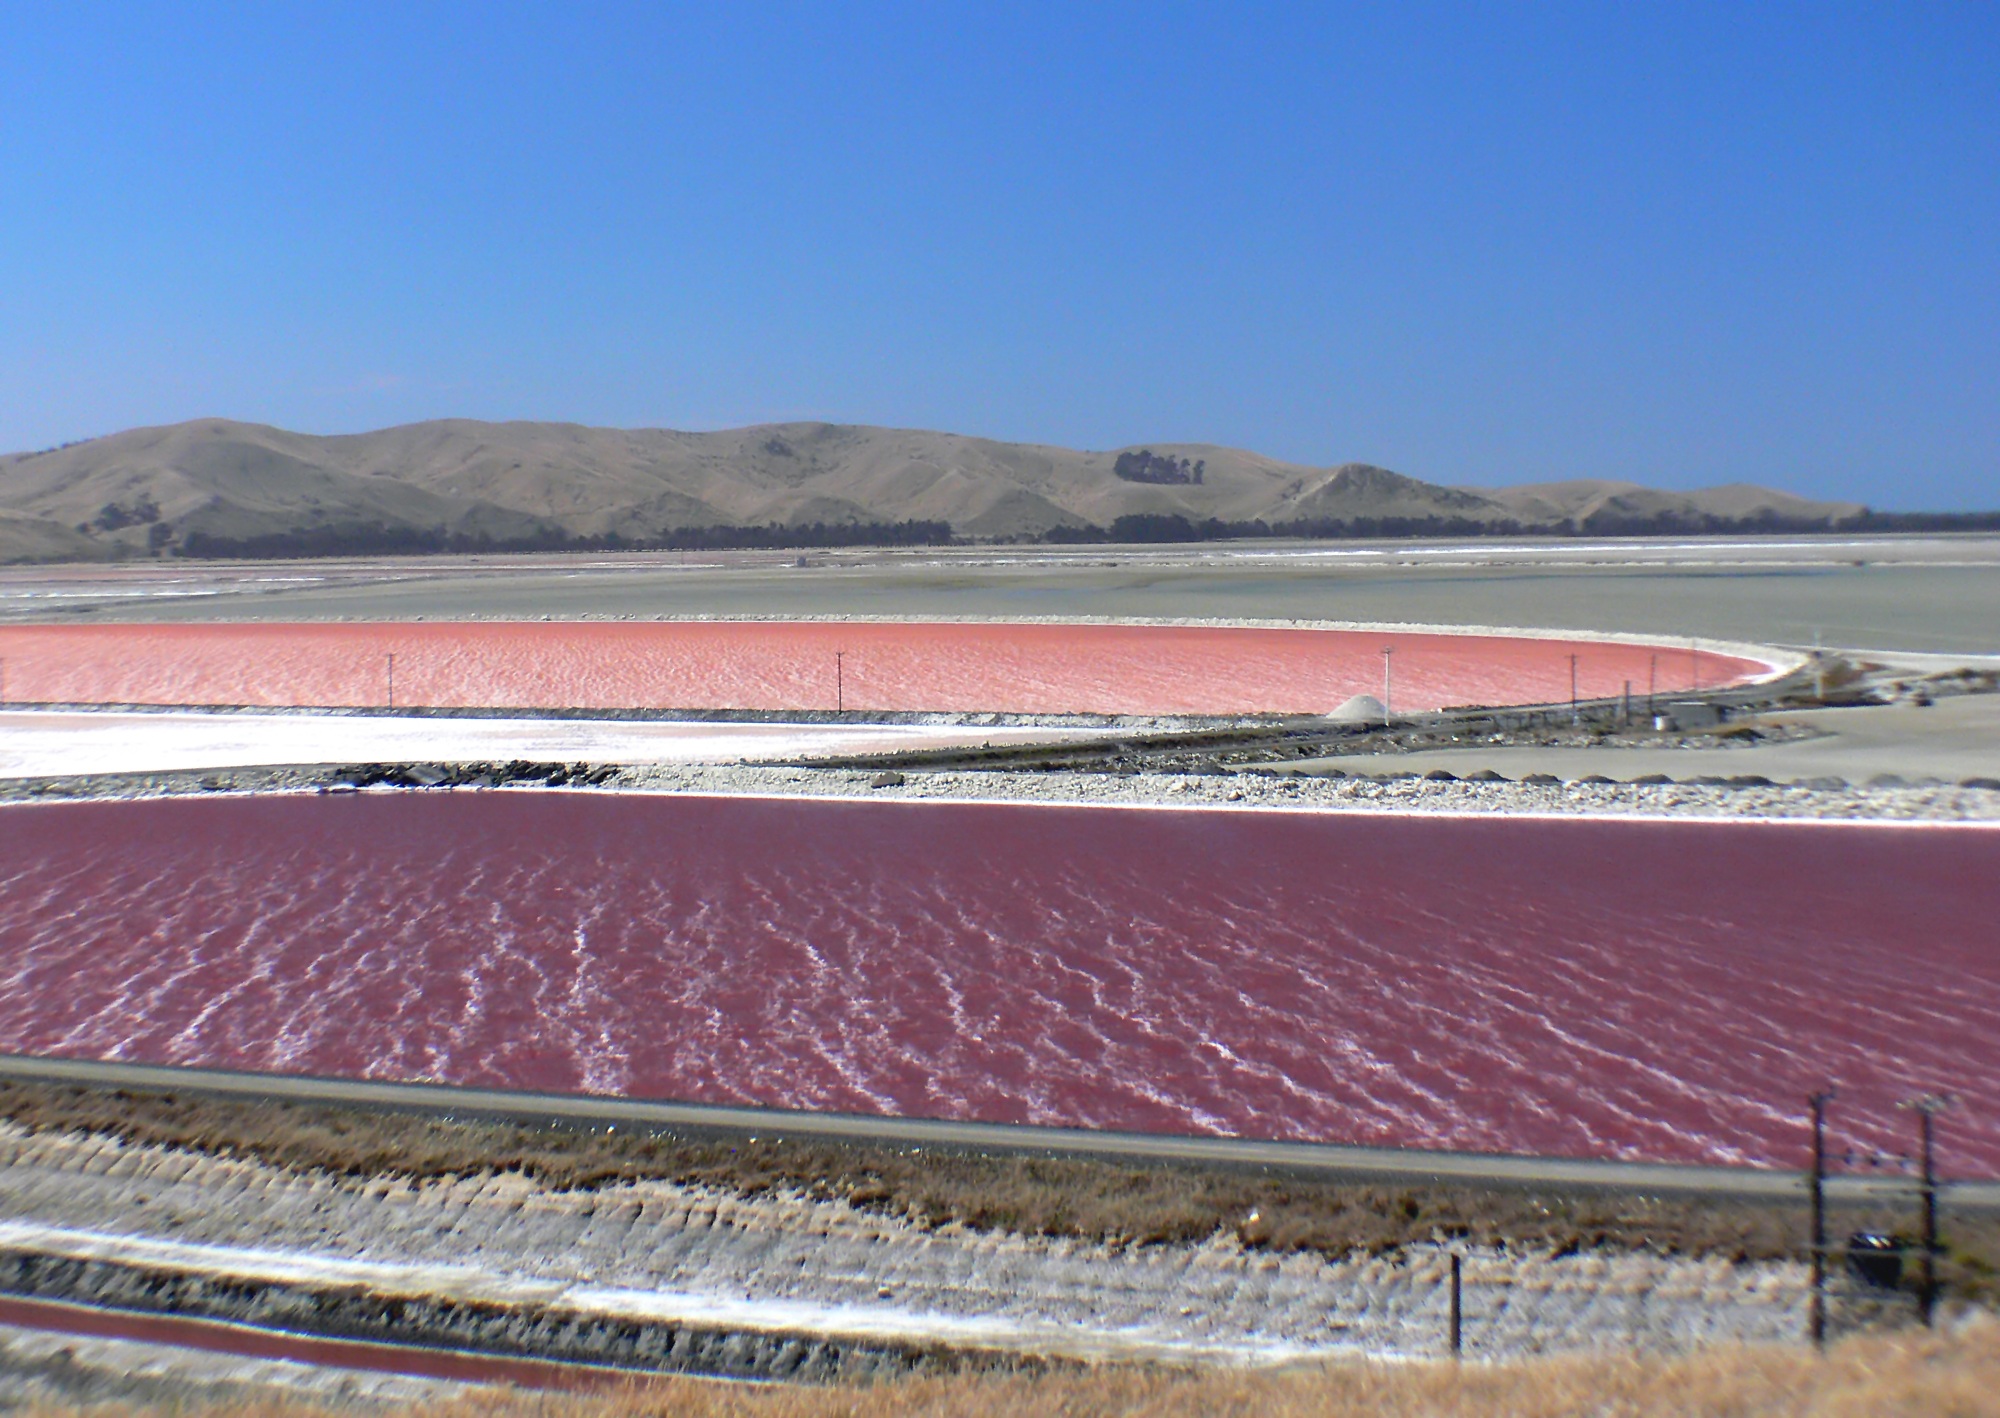
structure, reservoir, stadium, newzealand, calcium, race track, saltworks, solarsalt, redsea, seasalt, malbrough, grassmeresaltworks, magnesium, sodiumchloride, commonsalt, sport venue